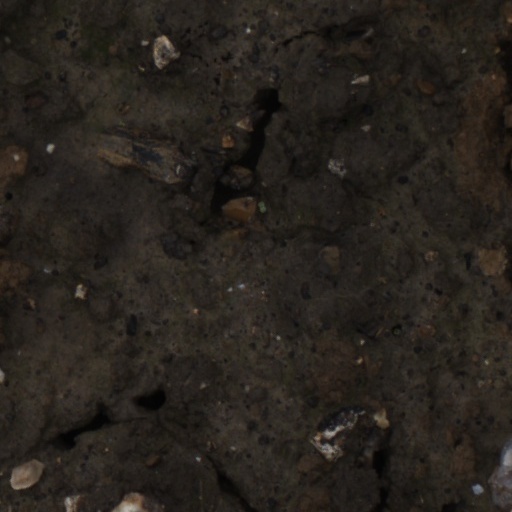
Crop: wheat